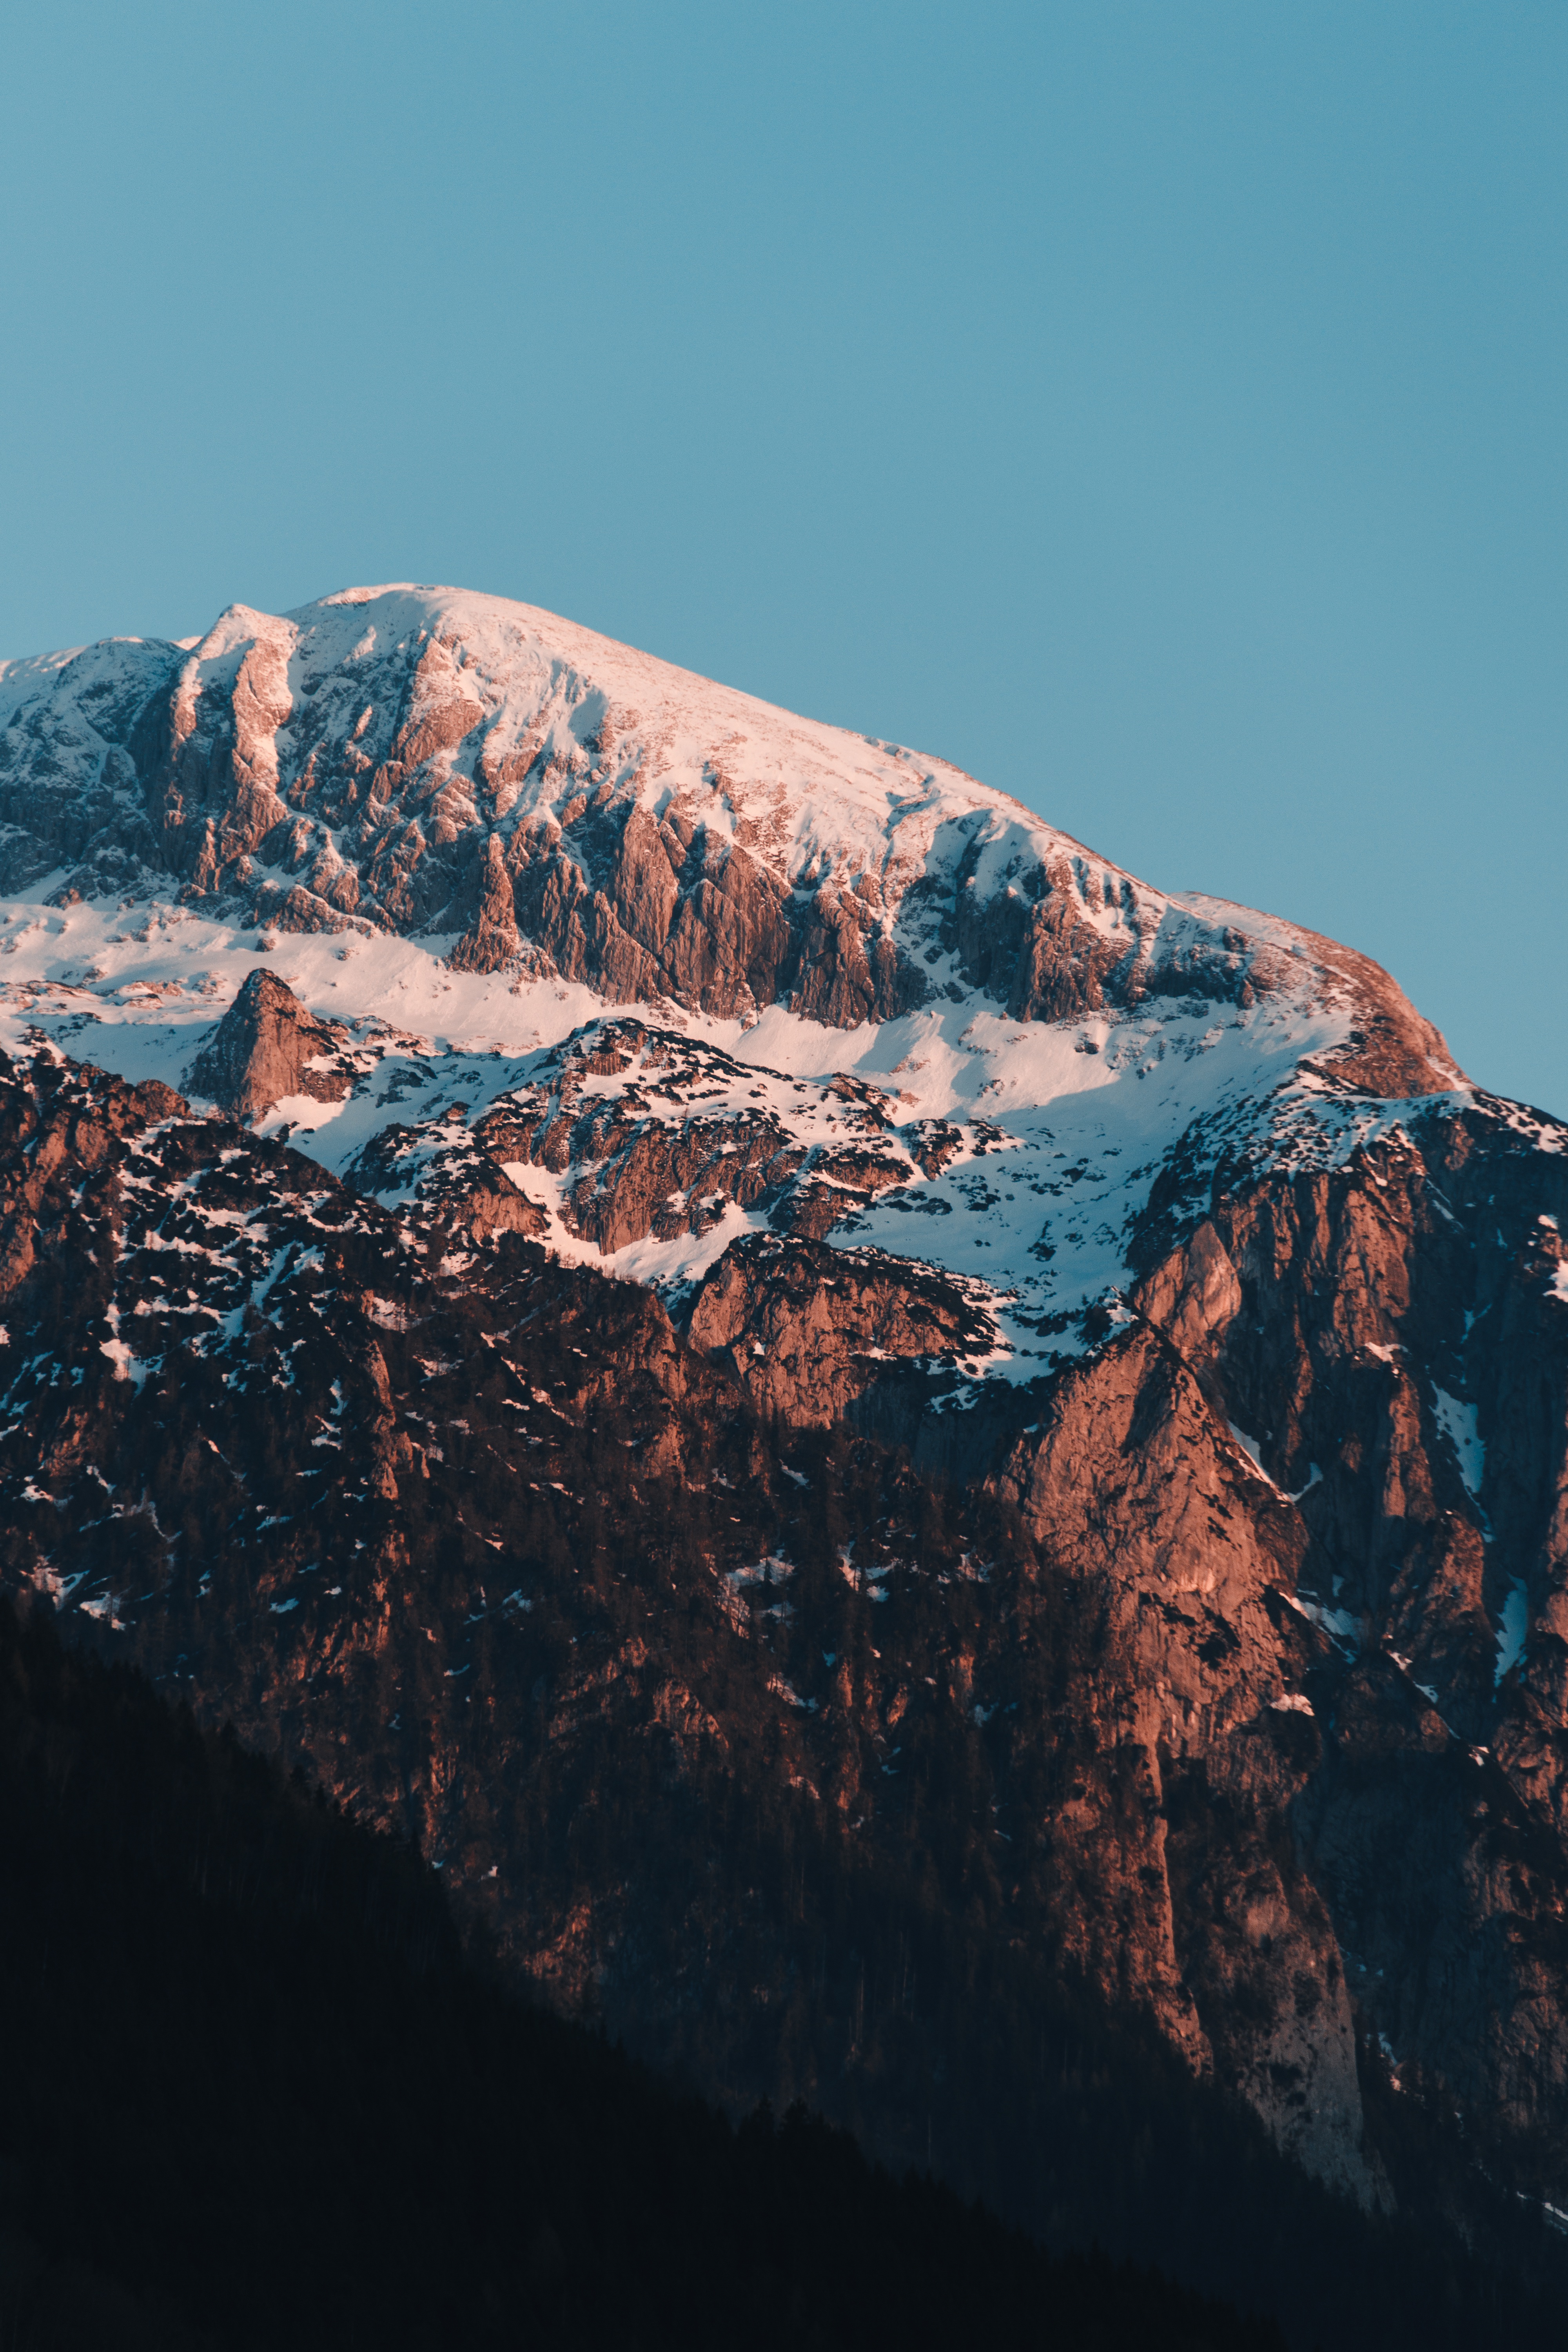
landscape, sea, nature, rock, mountain, snow, hill, mountain range, cliff, terrain, summit, geology, landform, aerial photography, geographical feature, mountainous landforms